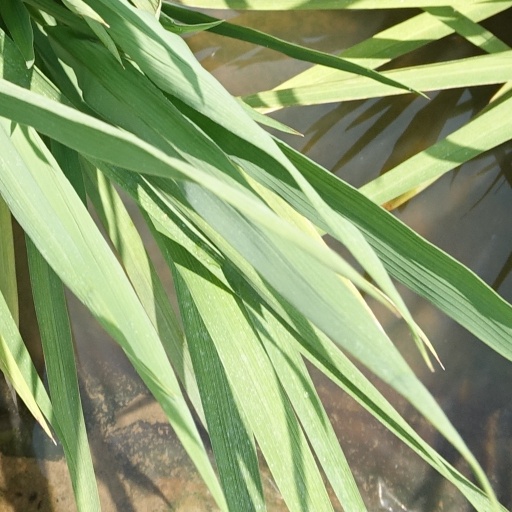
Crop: rice